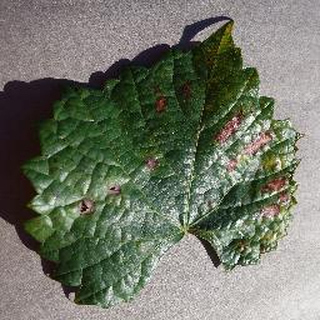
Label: grape_esca_black_measles